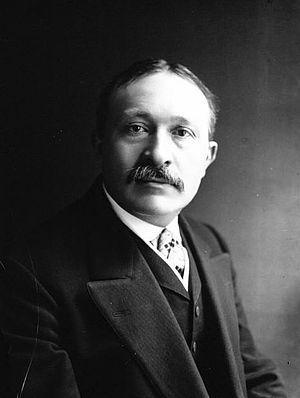
René Viviani, futur président du Conseil des ministres de la République française.
La franc-maçonnerie durant la Première Guerre mondiale conserve ses fondements universalistes, mais, d'une manière générale, les francs-maçons de chaque pays en conflit servent sans restriction leurs nations respectives, ébranlant fortement les principes de fraternité universelle issus du siècle des Lumières, qui la régissent depuis sa création.
Les élections législatives de 1914 ont eu lieu en France les 26 avril et 10 mai 1914. Elles se sont déroulées au scrutin uninominal à deux tours par arrondissements, comme les précédentes élections. La durée de la législature est portée à 5 ans.
René Viviani, né le 8 novembre 1863 à Sidi Bel Abbès et mort le 6 septembre 1925 au Plessis-Robinson, est un homme politique français. Il est député de la Seine entre 1893 et 1910, puis de la Creuse de 1910 à 1922, cofondateur du journal L'Humanité avec Jean Jaurès, ministre du Travail et président du Conseil au moment de la déclaration de la guerre de 1914-1918.
Les Thibault est une vaste suite romanesque de Roger Martin du Gard, composée de huit tomes d'inégale longueur dont la publication s'est étalée de 1922 à 1940. C’est tout particulièrement pour cette œuvre, et bien qu'il lui restât encore à en écrire l'Épilogue, que Roger Martin du Gard reçut, dès novembre 1937, le prix Nobel de littérature.
L'hôtel du Châtelet est un bâtiment néoclassique situé au 127, rue de Grenelle, dans le 7ᵉ arrondissement de Paris.